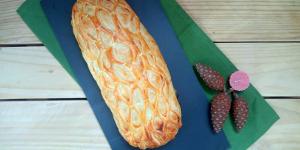
solomillo wellington con pate o solomillo envuelto en hojaldre